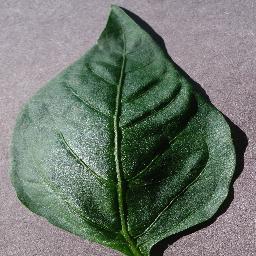
Label: Pepper,_bell___healthy